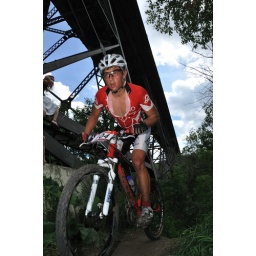
From the Edmonton Canada Cup mountain bike race, July 11th, 2010 in Edmonton, Alberta, Canada.